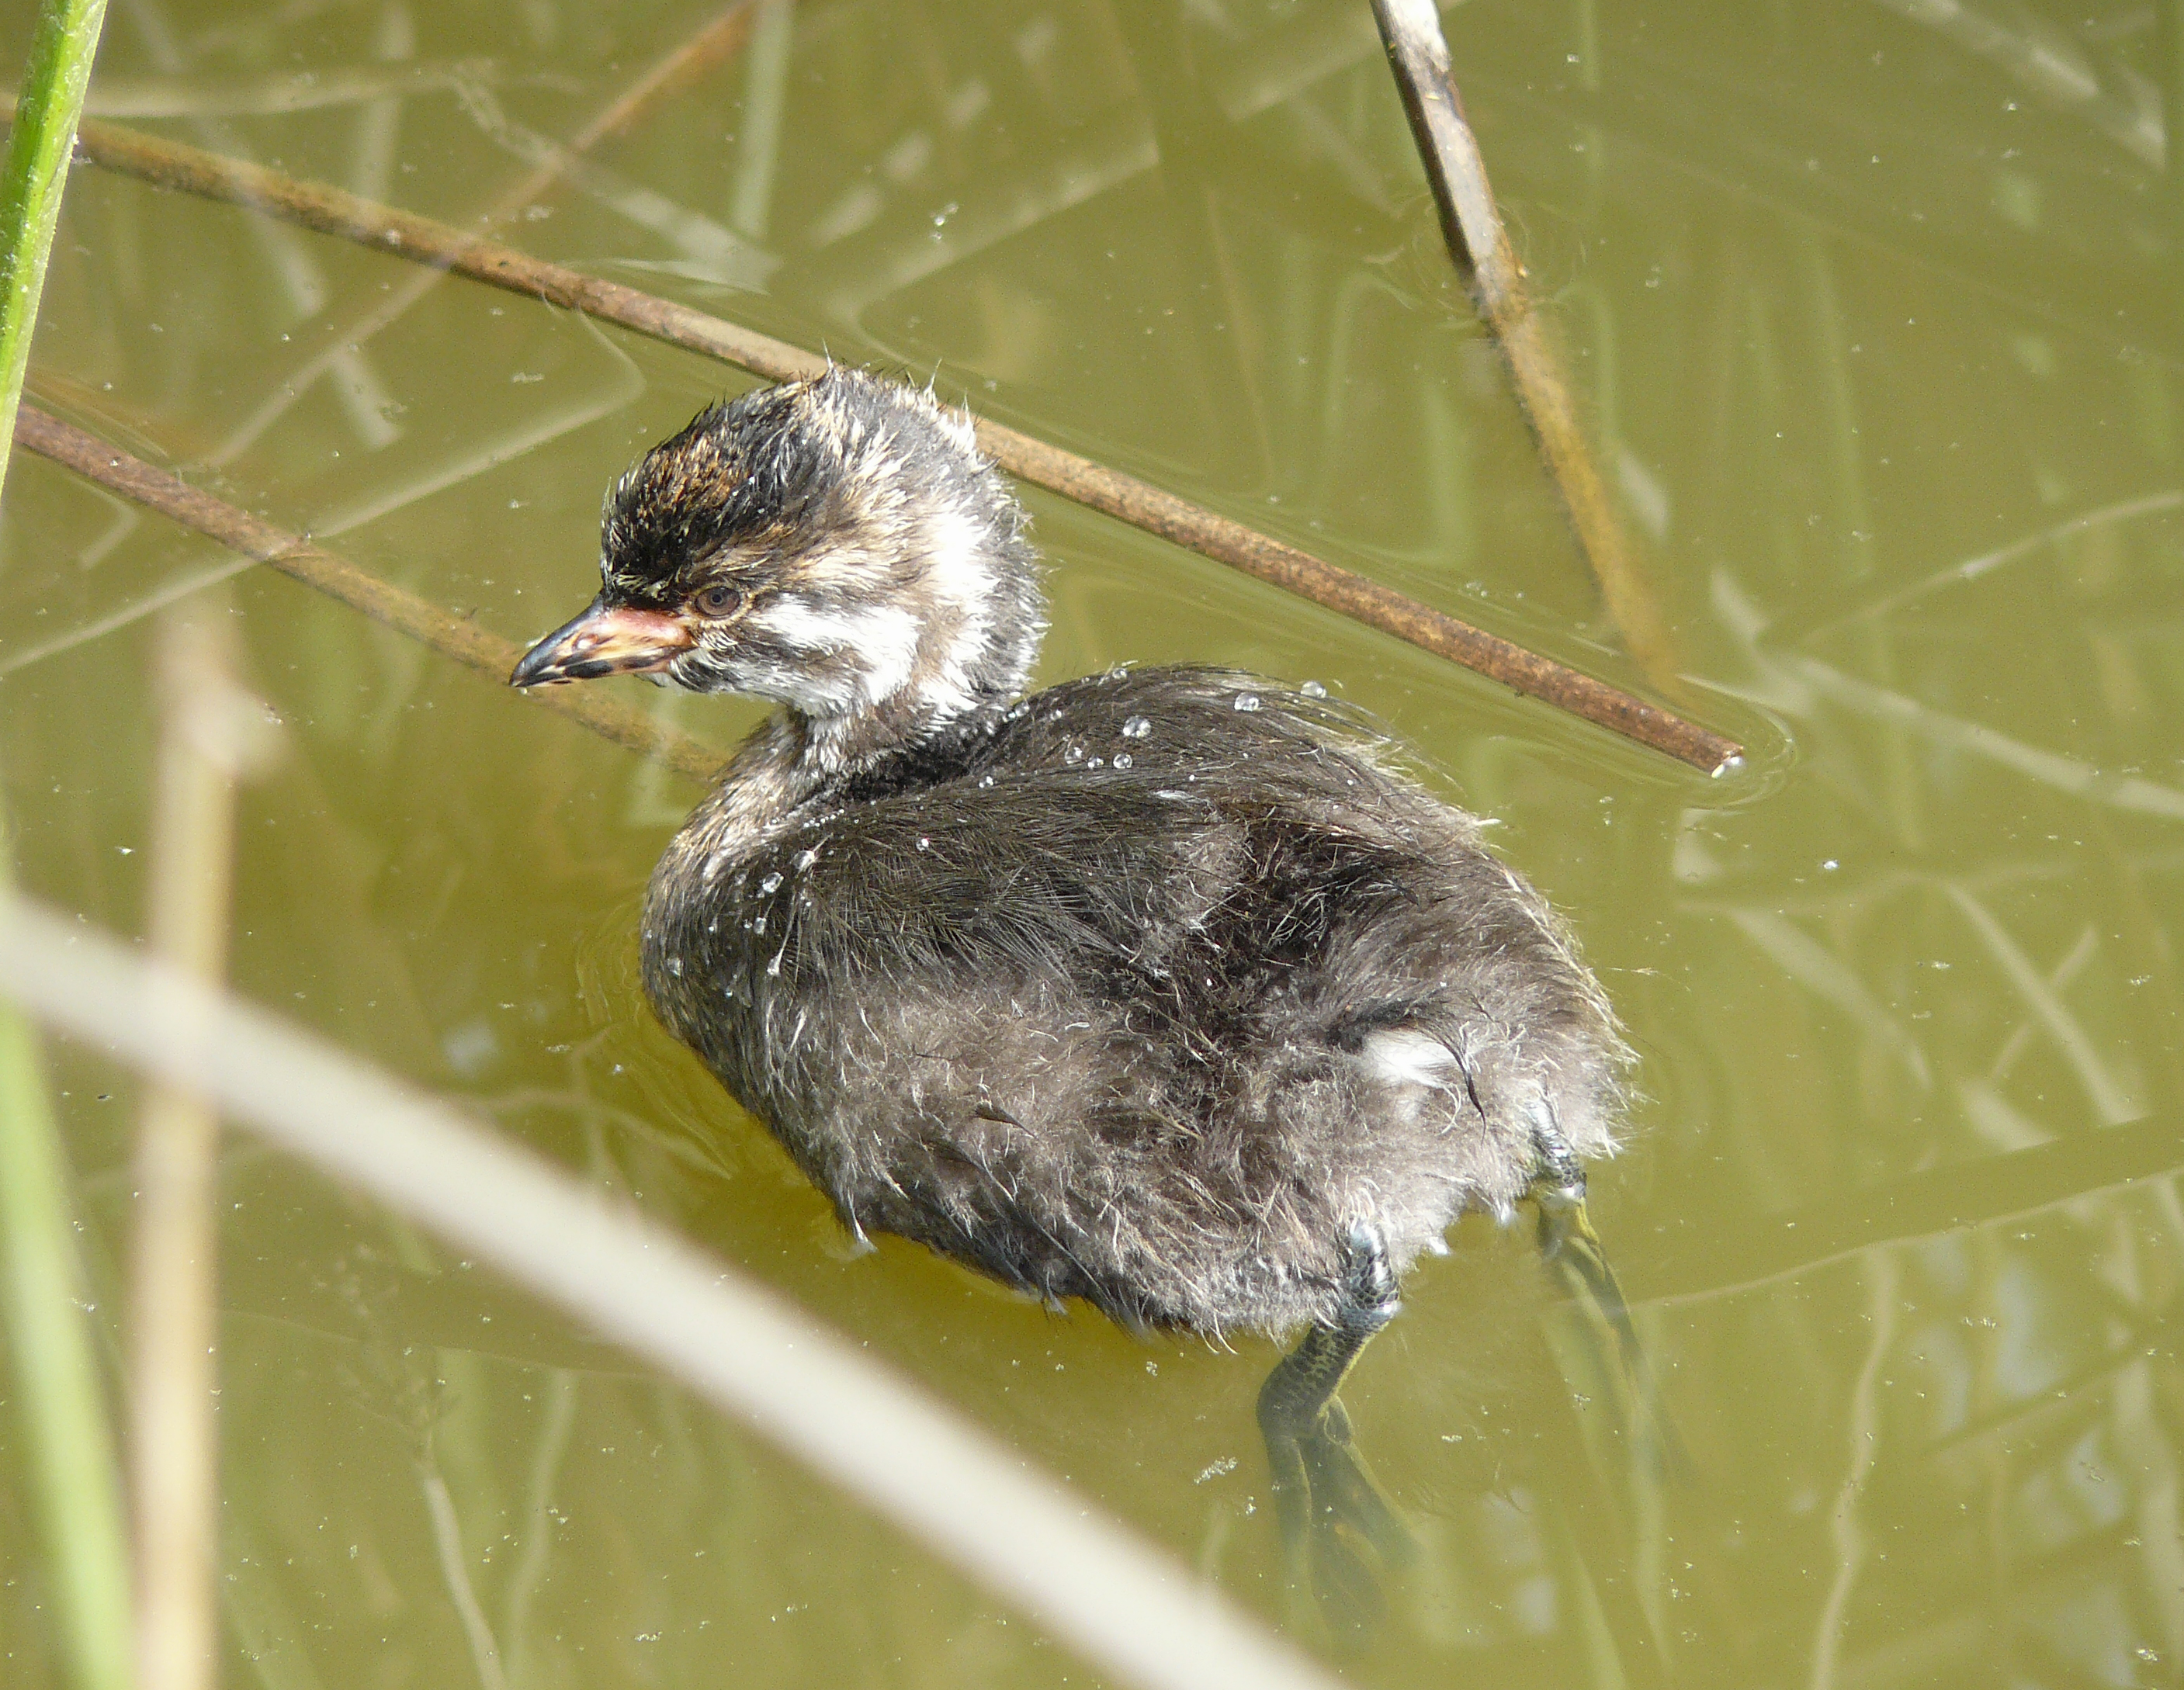
nature, bird, wing, wildlife, beak, fauna, close up, duck, vertebrate, waterfowl, grebe, water bird, mallard, piedbilledgrebe, podilymbuspodiceps, shorebird, perching bird, ducks geese and swans